Spanish Inquisition

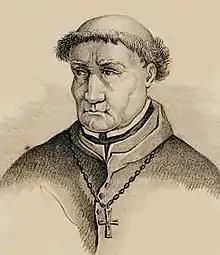
Torquemada is buried in the monastery of Saint Thomas at Ávila, and left his own epitaph: ""Pestem Fugat Haereticam"" i.e. "drove away the pestilence of heresy".

Fray Alonso de Ojeda, a Dominican friar from Seville, convinced Queen Isabella of the existence of Crypto-Judaism among Andalusian "conversos" during her stay in Seville between 1477 and 1478.A report, produced by Pedro González de Mendoza, Archbishop of Seville, and by the Dominican Tomás de Torquemada, confessor to Ferdinand and Isabella, corroborated this assertion. The Catholic monarchs requested a papal bull to establish an inquisition in Spain. In 1478 Pope Sixtus IV granted the bull "Exigit sincerae devotionis affectus", to deal with those who have been baptized, but ""revert to the rites and customs of the Jews and to keep the dogmas and precepts of the Jewish superstition and perfidy...Not only do they themselves persist in their own blindness, but also some who are born of them and some who associate with them are poisoned by their perfidy."" To ""expel this perfidy"," ""to convert the infidels to the proper faith"," and punish all those ""guilty of such crimes along with their harborers and followers,"" the bull permitted the monarchs to select and appoint three bishops or priests to act as inquisitors.